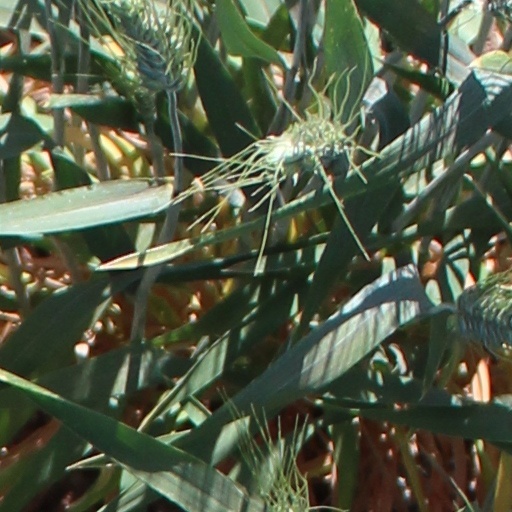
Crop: wheat